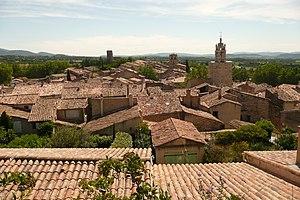
Vue d'ensemble du village de Cucuron (Vaucluse, France).